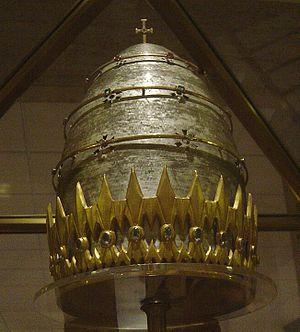
La tiare pontificale, appelée aussi le trirègne, est la triple couronne des papes, à caractère non liturgique, mais cependant doctrinal car la tiare symbolise le pouvoir pétrinien donné par Jésus-Christ à saint Pierre. Quoiqu'actuellement elle ne soit plus portée par les papes - le dernier à la porter fut Paul VI - la tiare fait toujours partie des armoiries du Vatican et de l'emblème du Saint-Siège.